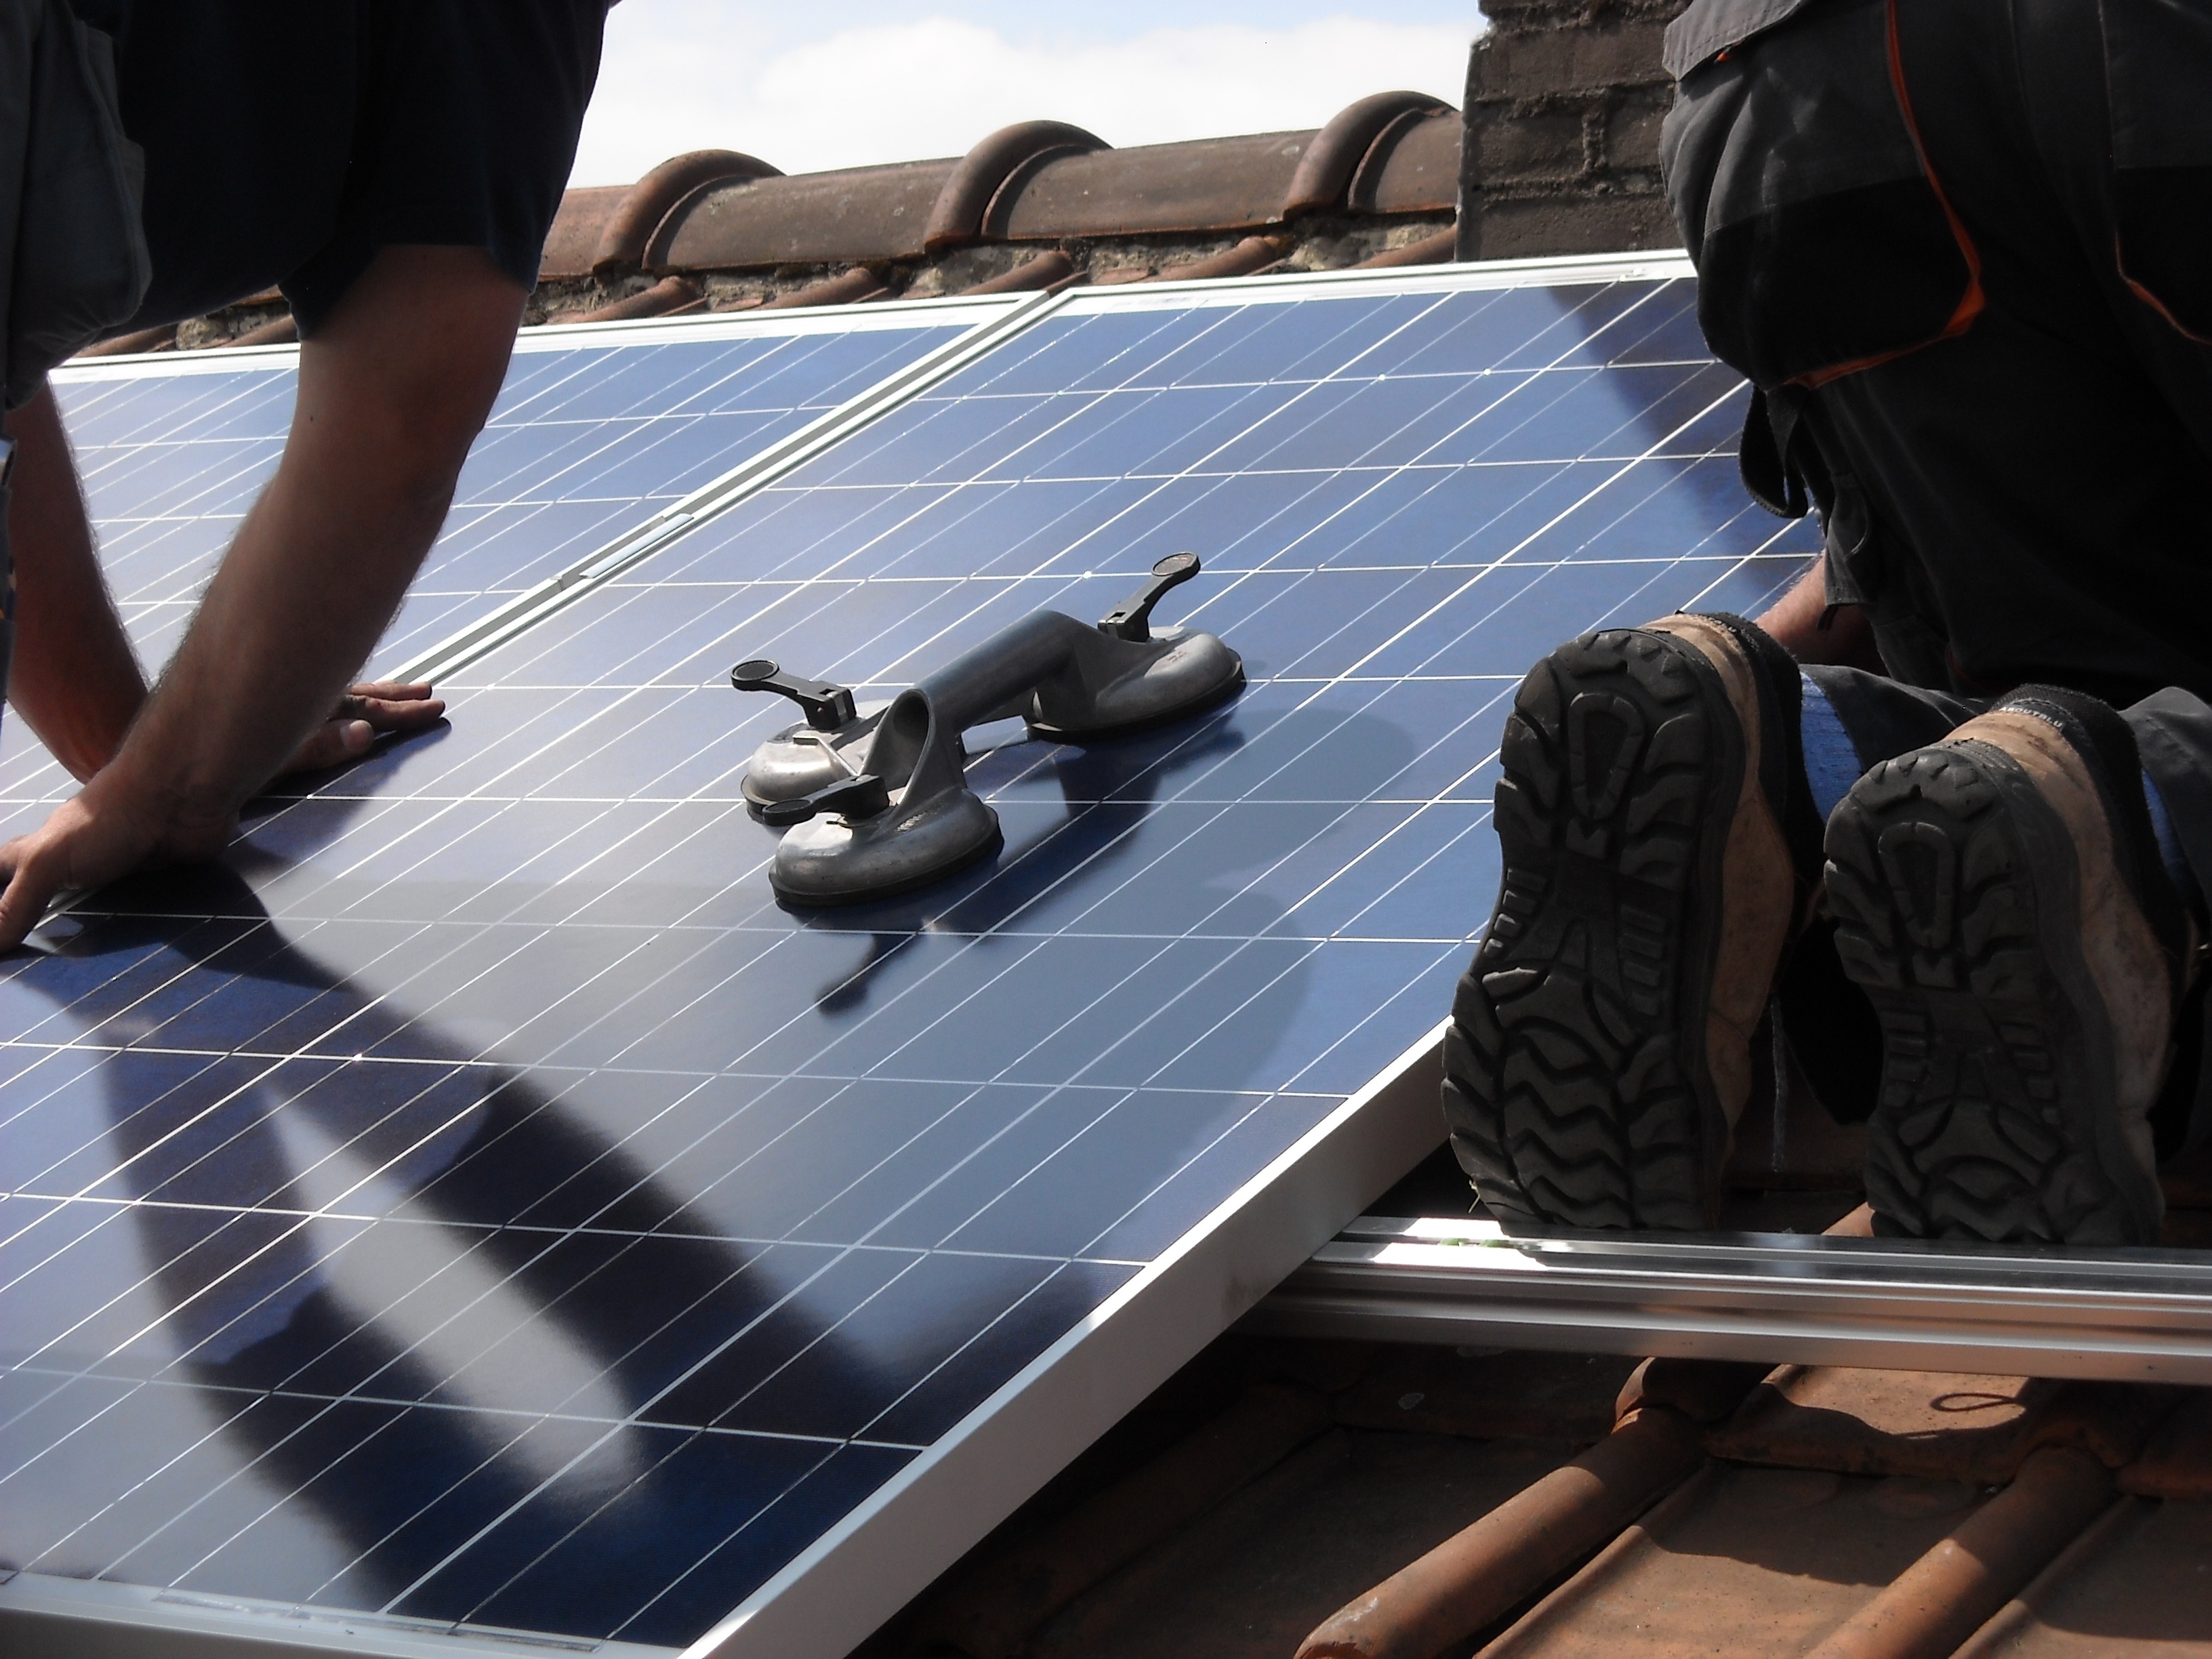
technology, floor, roof, electricity, ecology, green energy, solar panel, labor, durable, solar power, flooring, solar panels, placement, green power, human positions